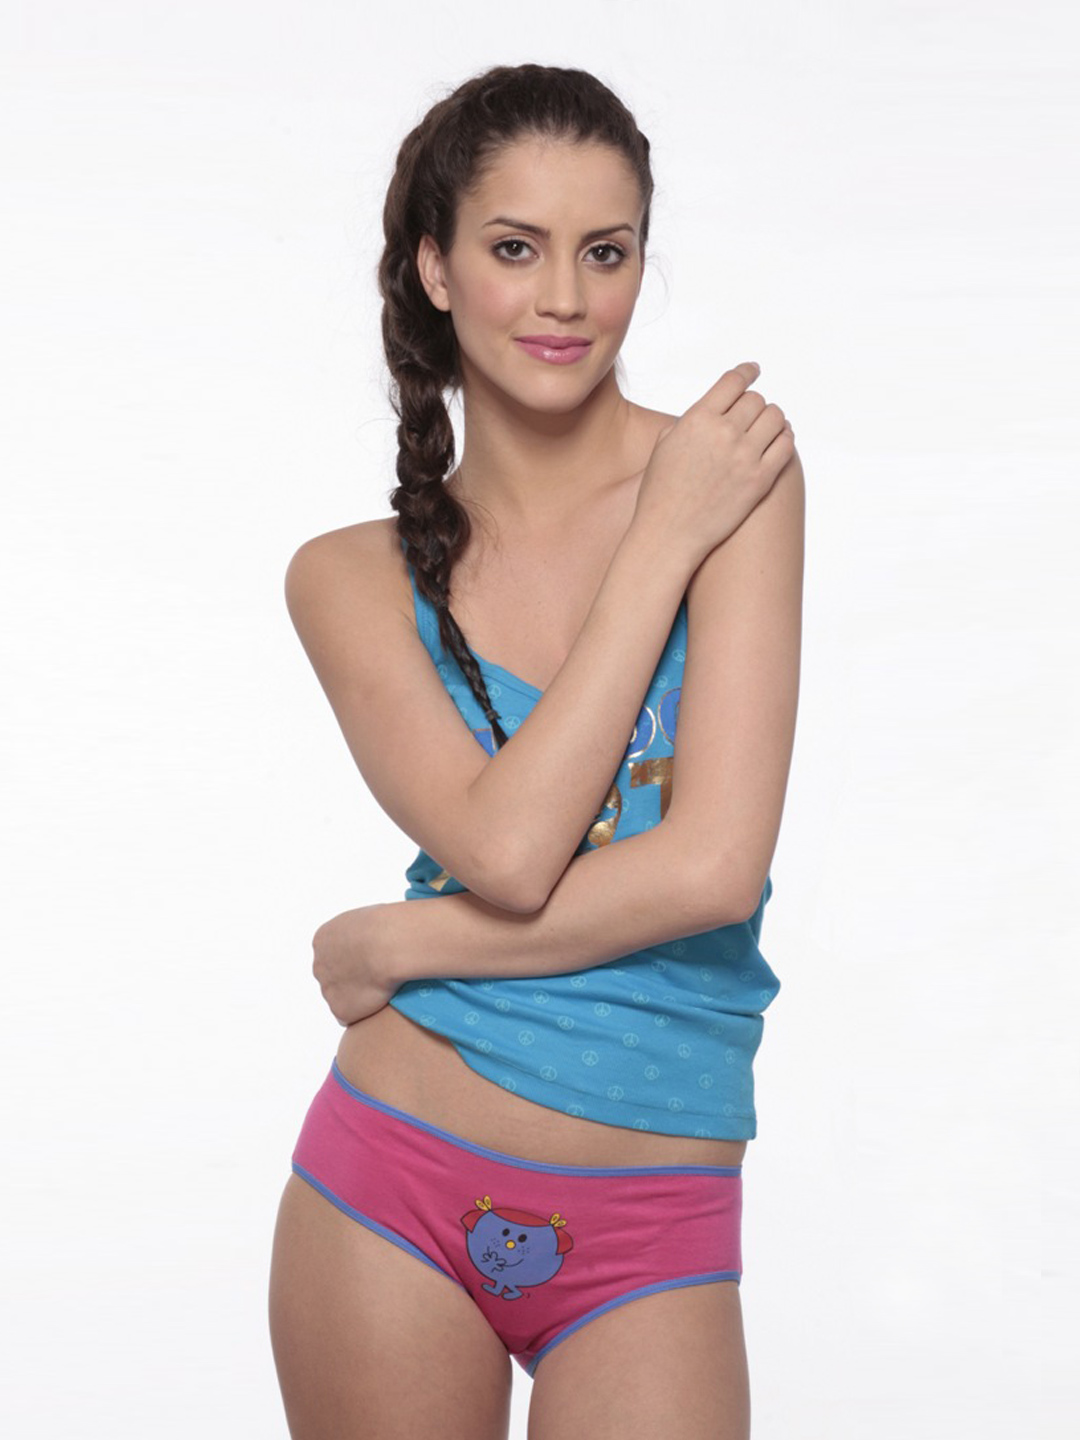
Little Miss Intimates Women Pink Brief
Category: Apparel / Innerwear / Briefs
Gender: Women
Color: Pink
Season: Summer 2012
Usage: Casual